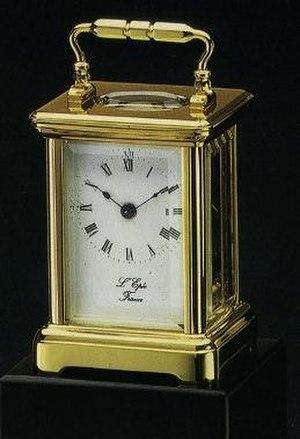
pendule d'officier l'Epée
L’Epée 1839 est une marque de luxe spécialisée dans la création et fabrication d’horloges mécaniques de luxe basée à Delémont, dans le Canton du Jura. Elle a repris la marque créée et développée à Sainte-Suzanne, dans le Pays de Montbéliard, par l'industriel d'origine suisse Auguste L'Épée. D'abord spécialisée dans les boîtes à musique dont elle a été un des principaux pionniers, puis dans l'horlogerie de haute précision, l'usine de Sainte-Suzanne a fermé définitivement en 1996 après 157 ans d'existence et plusieurs tentatives de diversification infructueuses, victime de l'avènement des montres à quartz et d'un climat social délétère, peu propice aux reconversions ou aux projets de reprise.